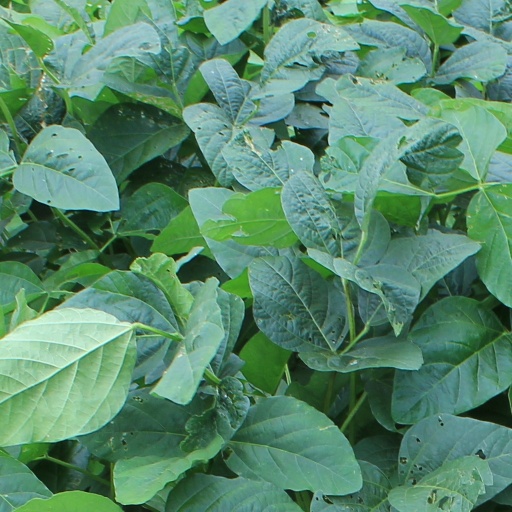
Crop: soybean